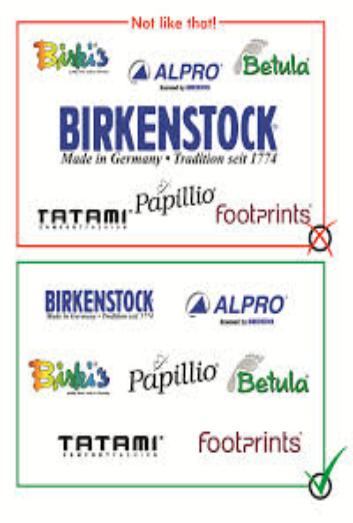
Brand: Birkenstock
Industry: Clothes